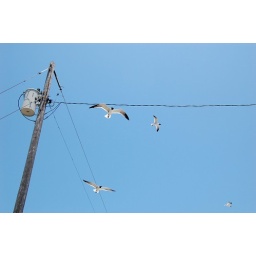
Birds in the blue sky